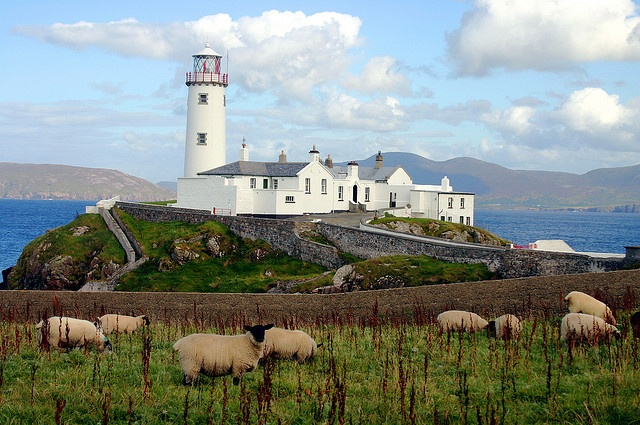
A lighthouse on a hill with sheep in the grass below
Eight sheep grazing in front of a lighthouse with water in the background.
A group of sheep that are sitting in the grass.
Sheep are on one side of a brick wall and a light house on a hill is on the other side.
Sheep gather in a grassy field in front of a lighthouse.